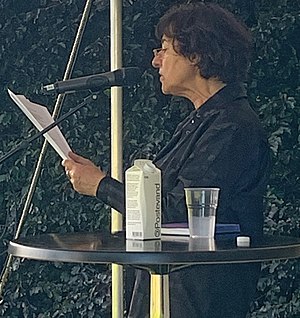
Pia Tafdrup / Forfatterskab
Pia Tafdrup læser op i 2020
Pia Tafdrup er en dansk digter og forfatter.